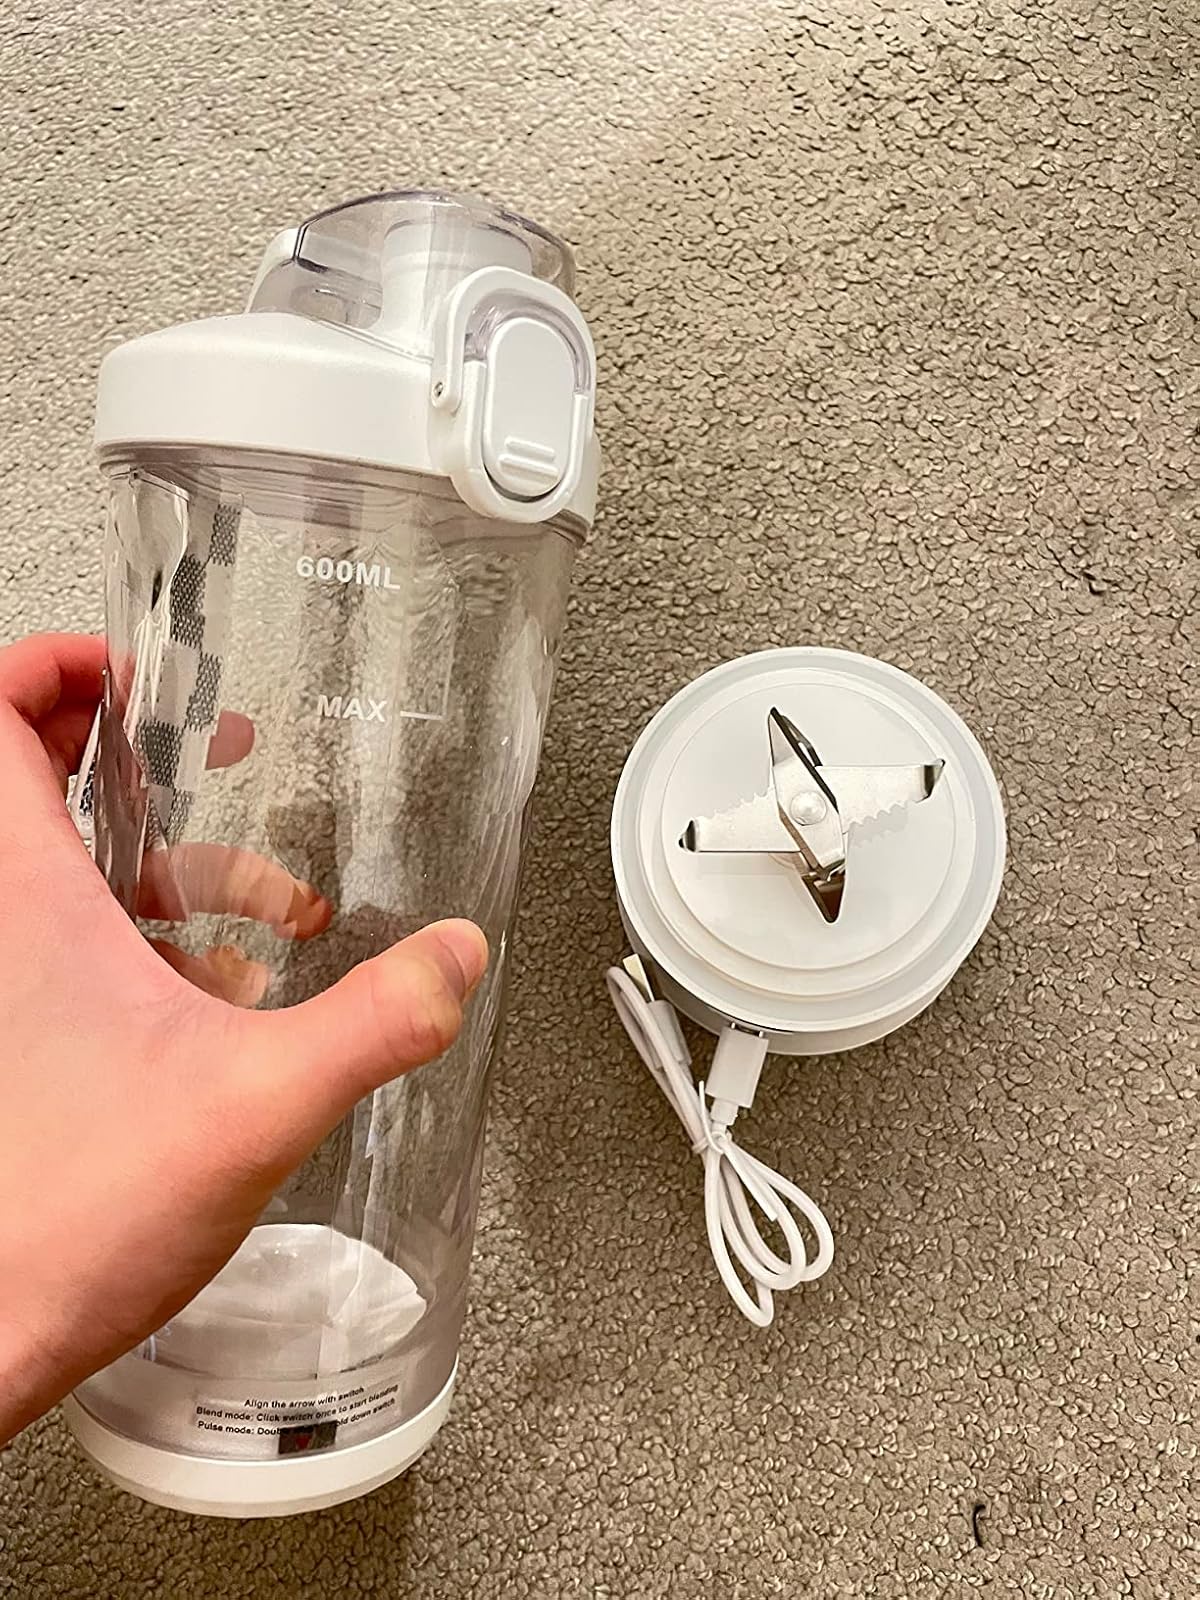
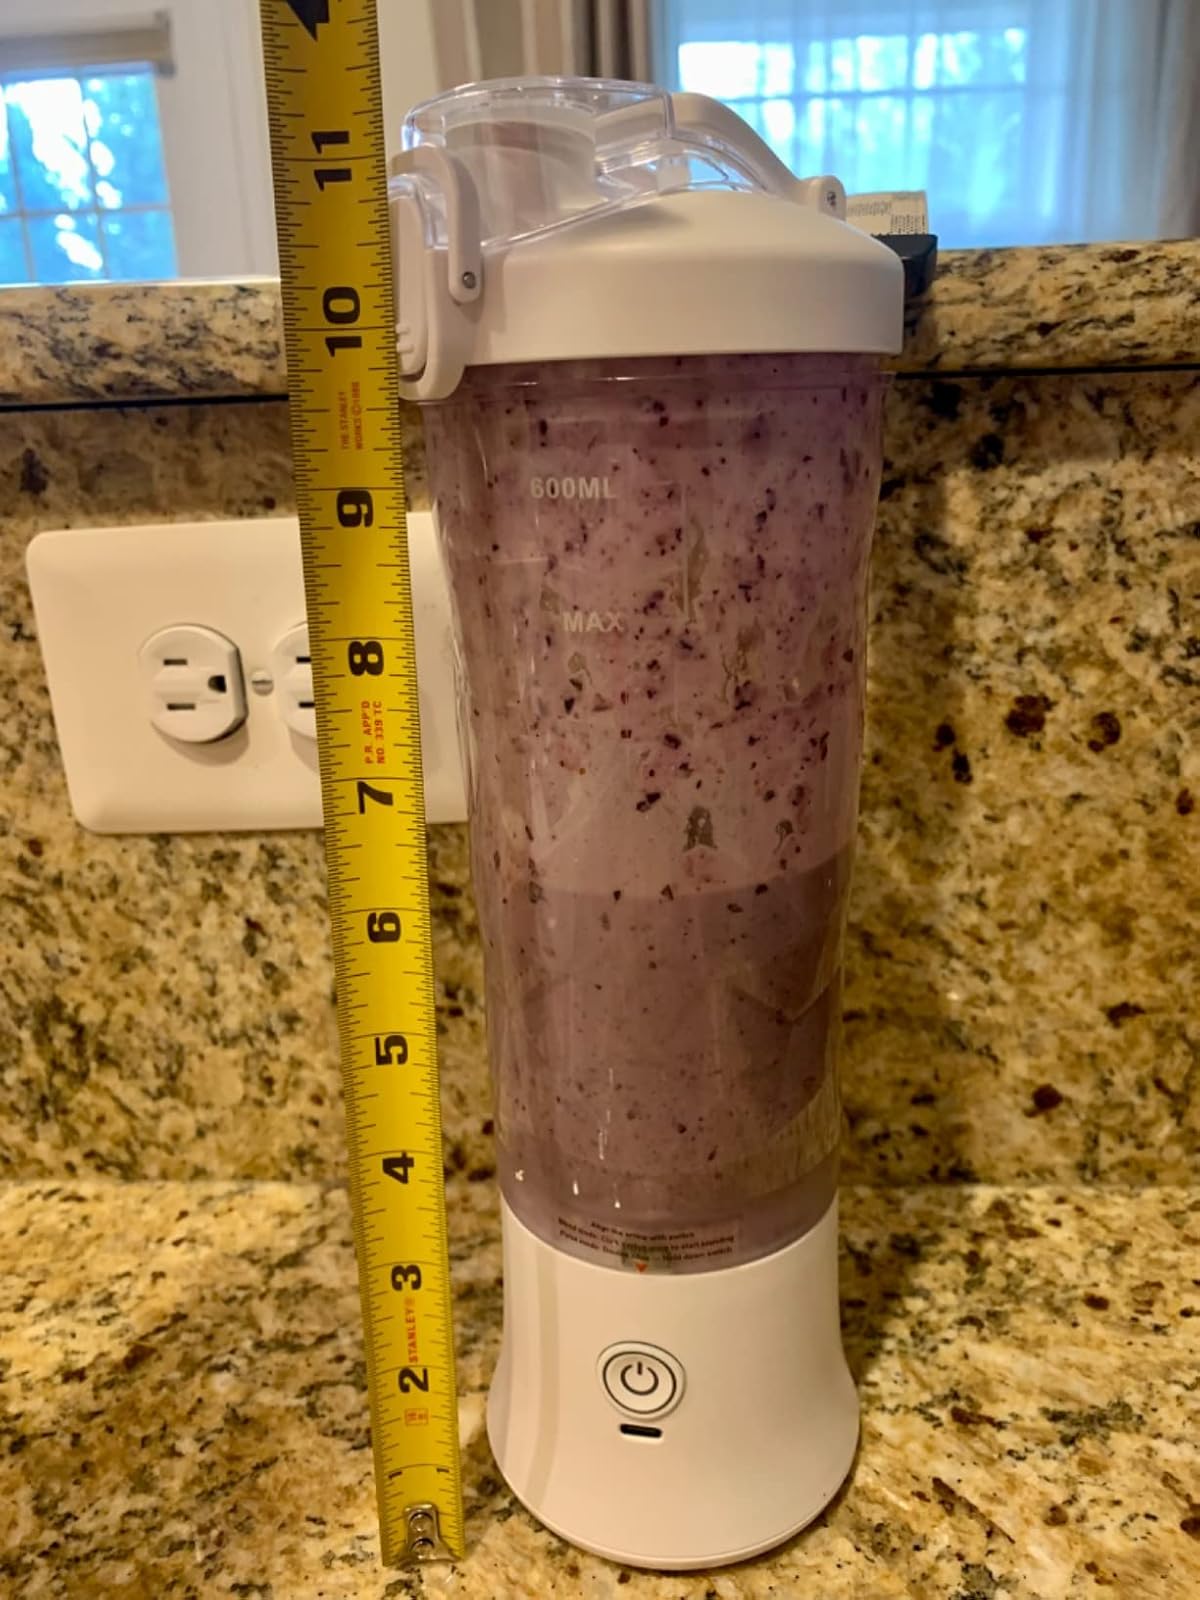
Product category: items_blender
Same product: yes